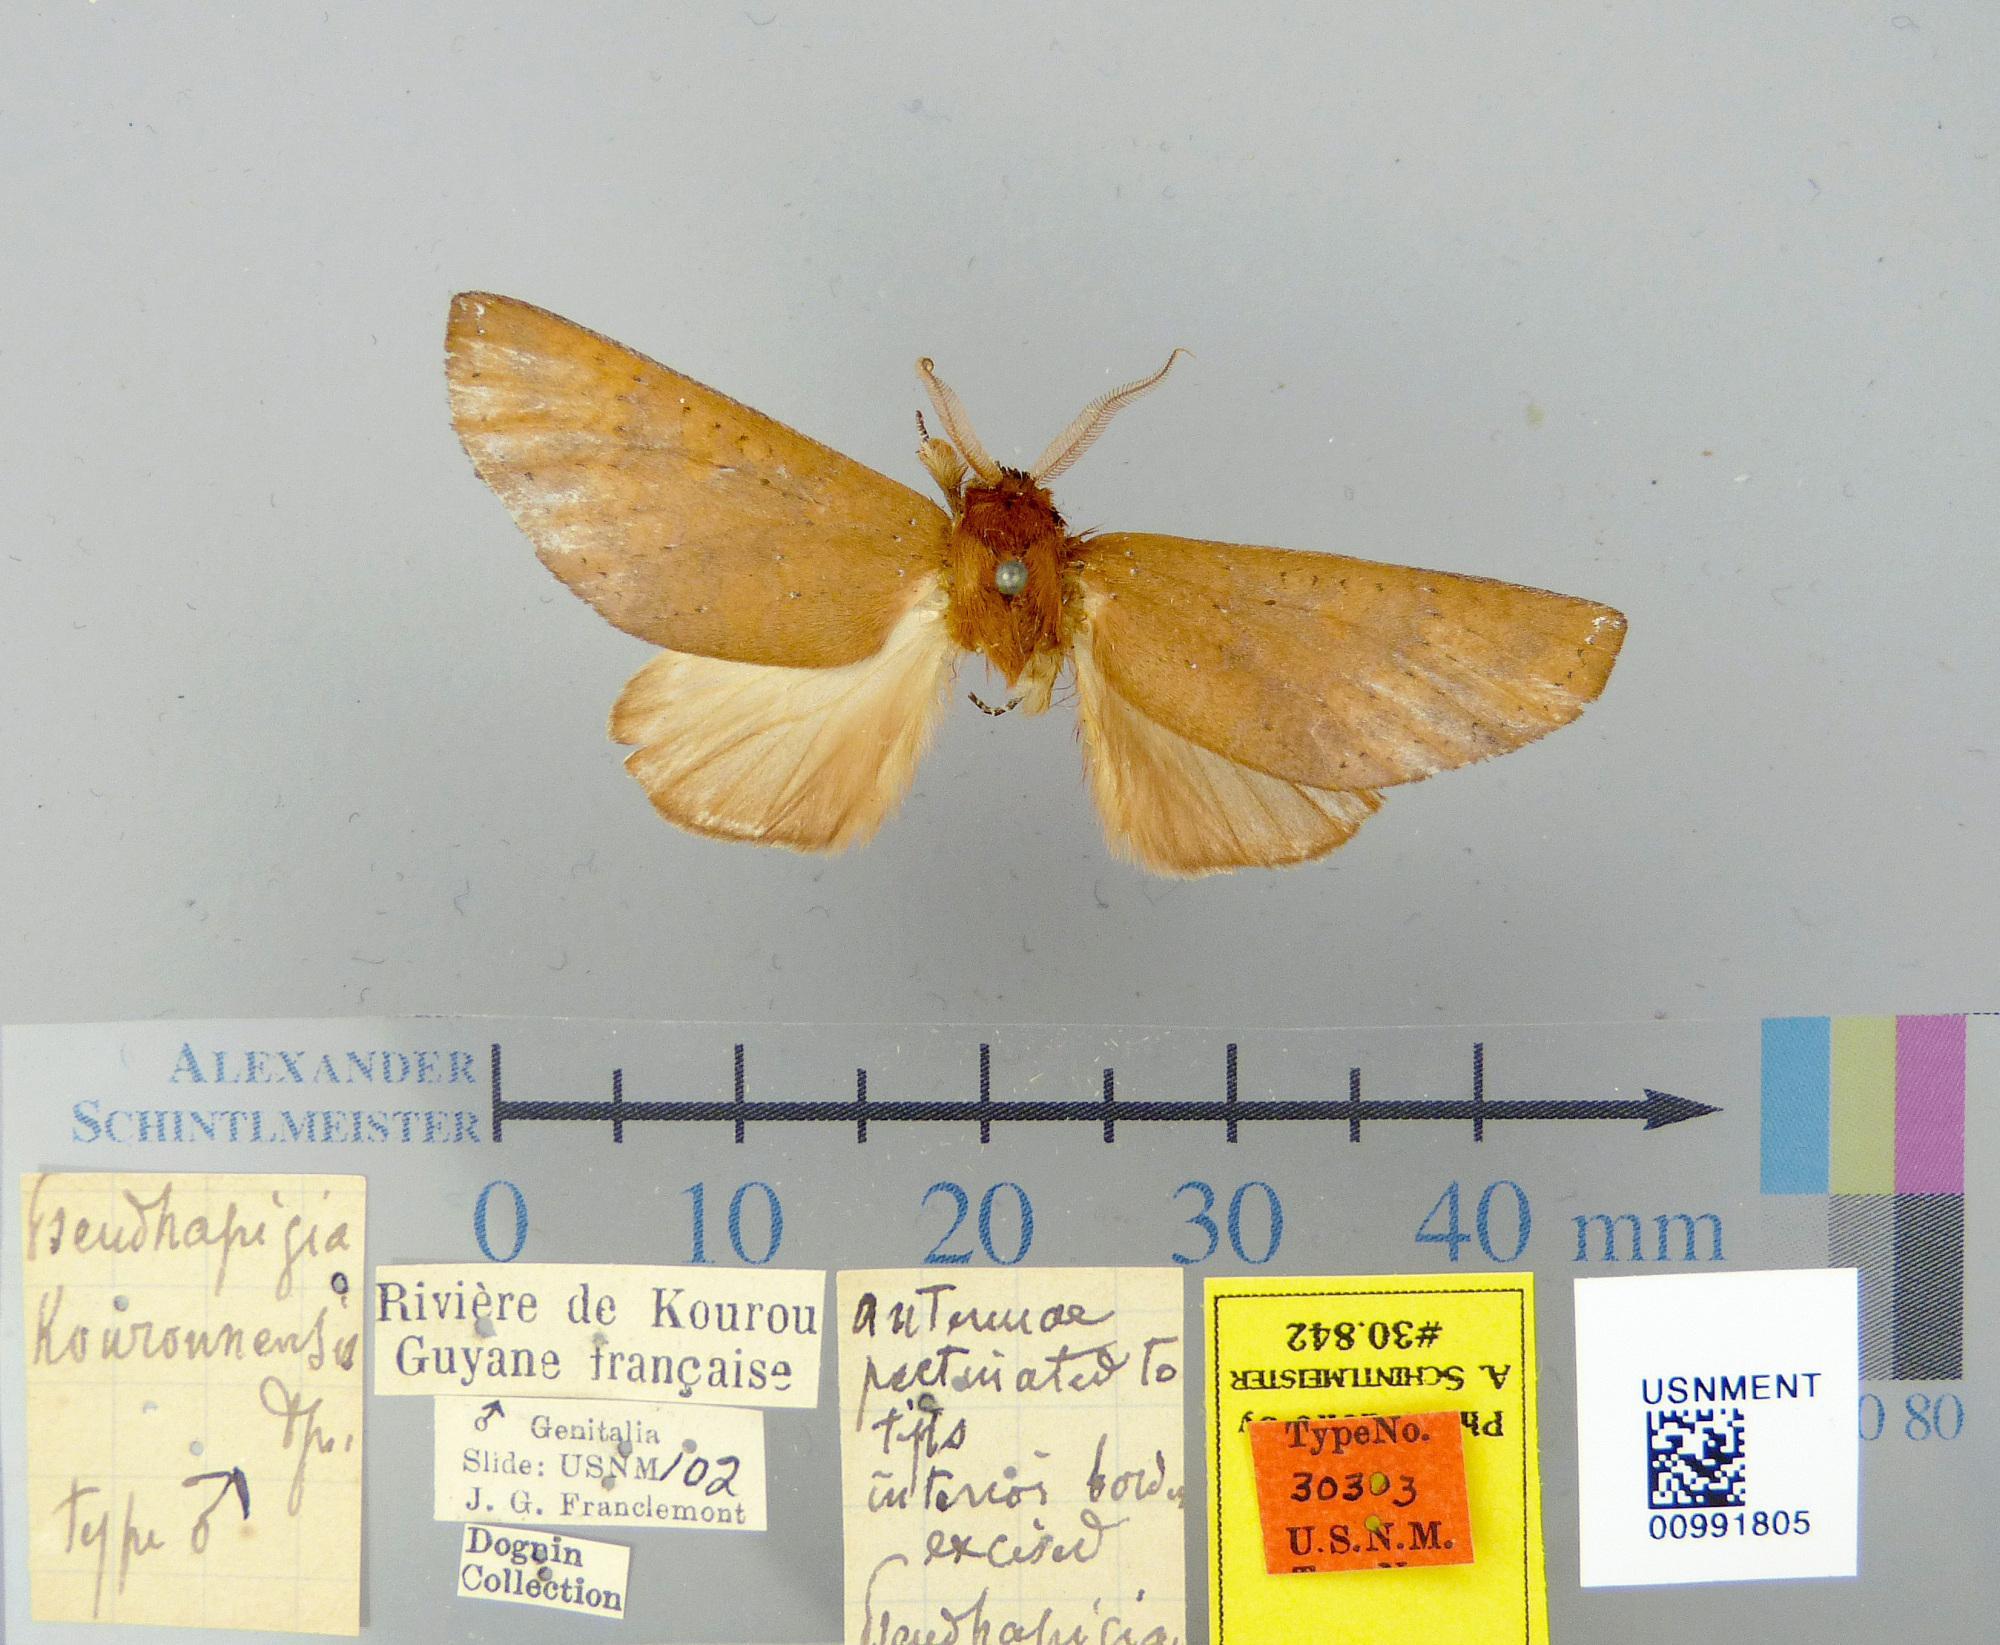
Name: Pseudhapigia kurunensis
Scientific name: Pseudhapigia kurunensis Dognin, 1908
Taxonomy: Animalia, Arthropoda, Insecta, Lepidoptera, Notodontidae
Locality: Riviere du Kourou; Guyane Francaise, Unknown, French Guiana